Independence Day (Georgia)

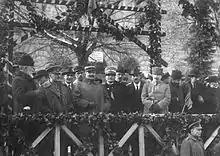
The second anniversary of Georgian independence. 26 May 1919.

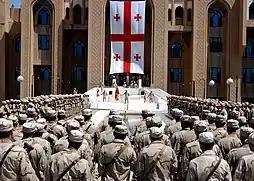
Georgian troops deployed in Iraq celebrate Independence Day in Baghdad on 26 May 2006

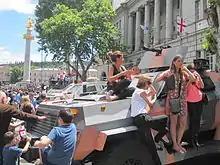
People posing at military hardware displayed in Tbilisi on 26 May 2014

26 May had been celebrated as the national day of the Democratic Republic of Georgia until the Soviet takeover in 1921. During the Soviet era, it was clandestinely and irregularly observed by segments of society opposed to the Communist regime. As the Georgian national movement gained momentum in the late 1980s, the symbols associated with the short-lived pre-Soviet republic became a rallying cry for those advocating independence from the Soviet Union. After Georgia's declaration of independence on 9 April 1991, the government set on 26 May 1991 Georgia's first presidential election, which was won by Zviad Gamsakhurdia. Georgia met 26 May of the next year with the new government led by Eduard Shevardnadze; Gamsakhurdia had been ousted in a military coup earlier that year. The 26 May 1992 celebration was attended by Shevardnadze's old acquaintance James Baker. The day also witnessed one of the first major anti-Shevardnadze demonstrations in the streets of Tbilisi.